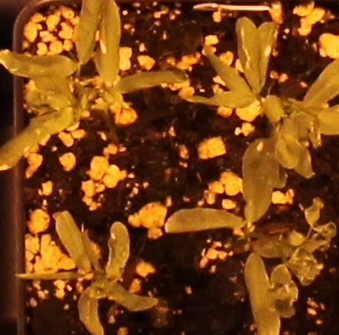
Label: Lentil